Kiâm-piánn
Also known as:
zh - Chinese: 澎湖鹹餅
Category: snack (biscuit)
Cuisine: Taiwanese
Associated cuisines: Taiwanese
Area: Penghu
Countries: Taiwan
Region: Eastern Asia

The dish is a biscuit which is characterized by a crispy texture and a savory taste with a hint of pepper, which becomes subtly sweet upon chewing.

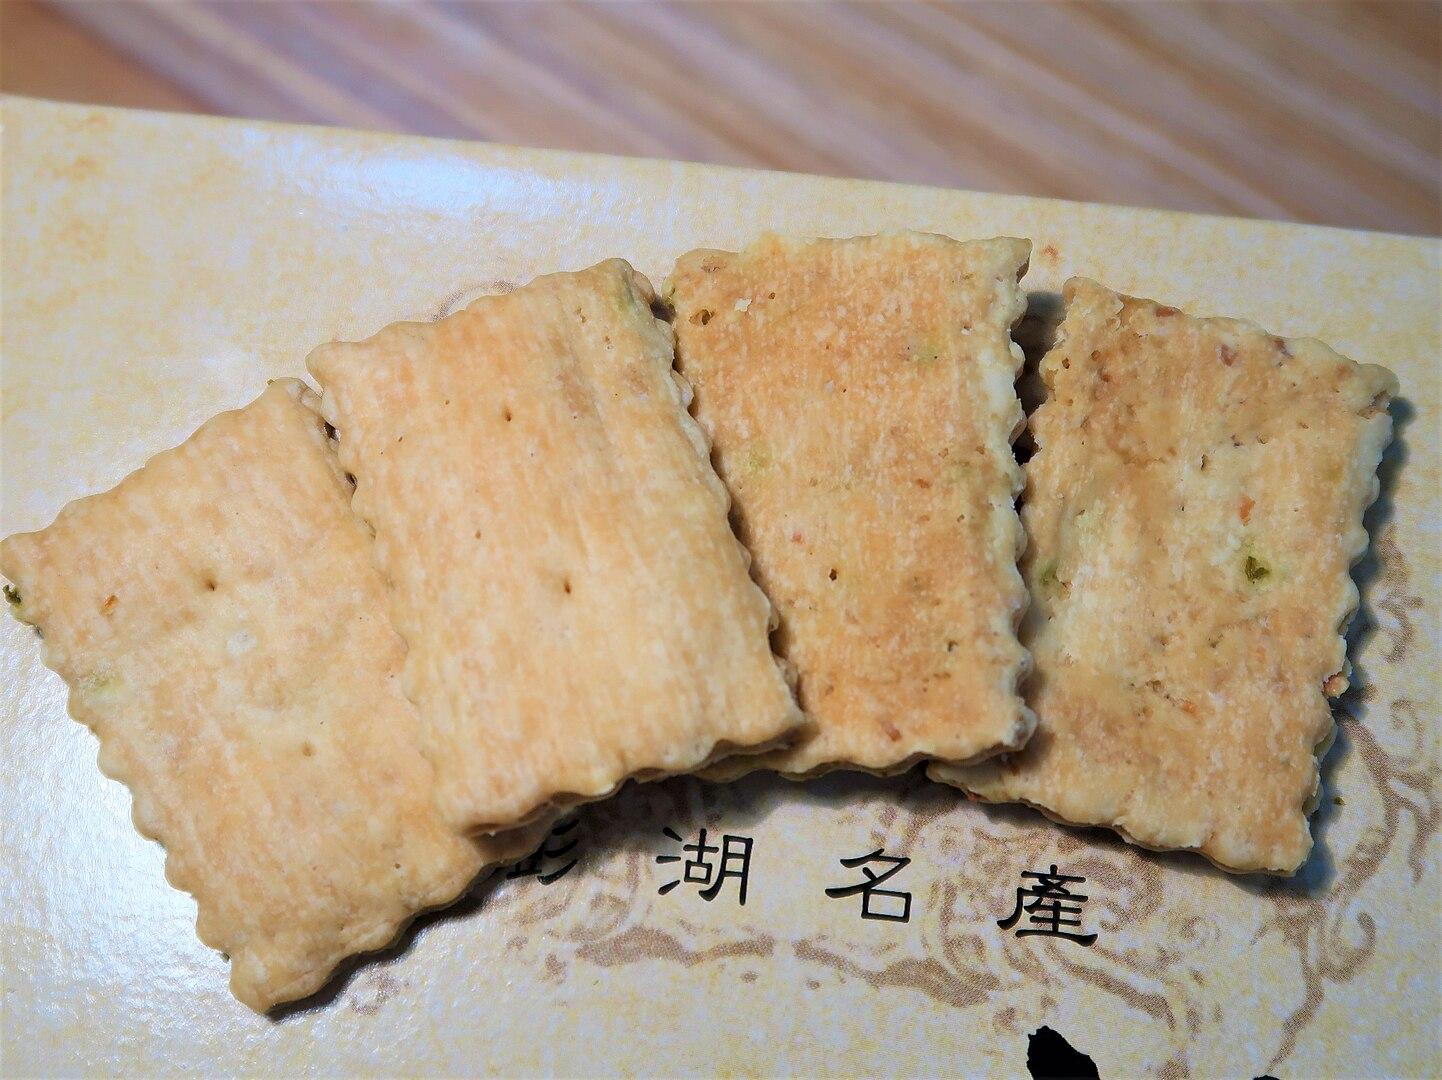